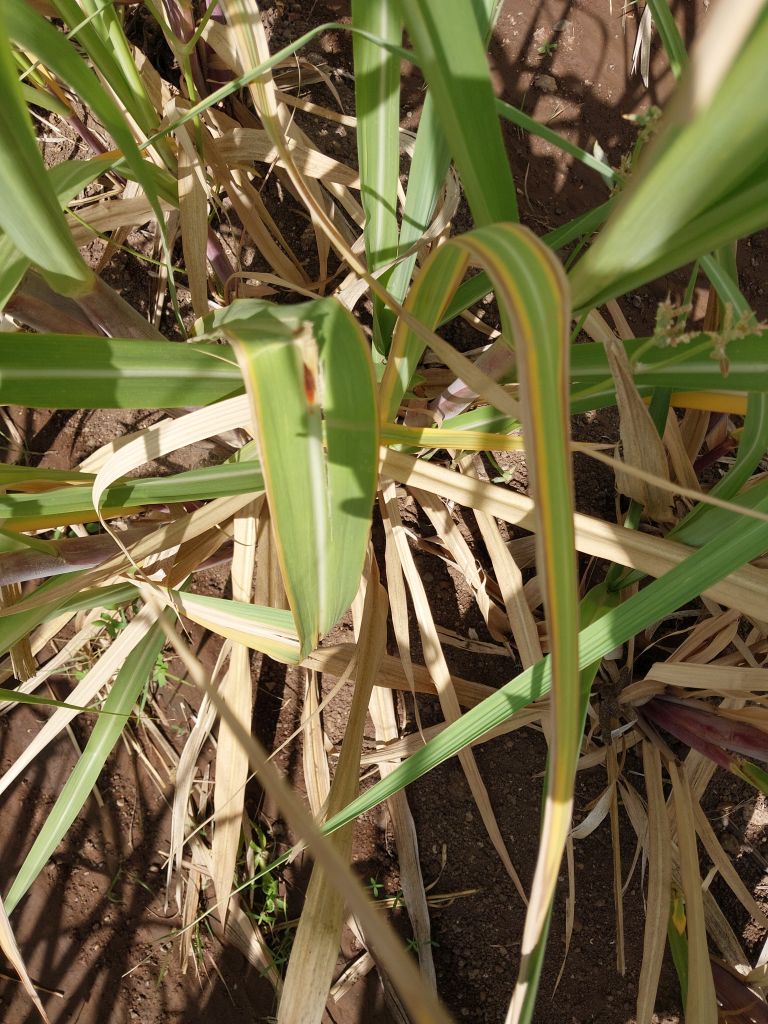
Label: Brown Spot